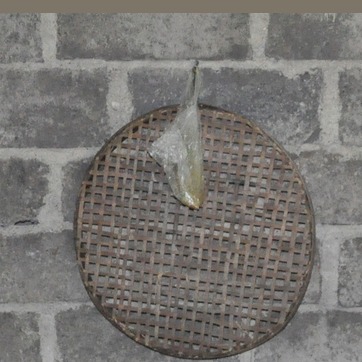
Material: plastic